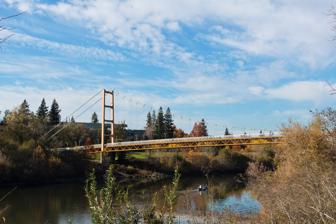
Building: Guy West Bridge
Country: United States of America
Year built: 1967
Bridge Guy West Bridge Guy West Bridge Coordinates 38°33′44″N 121°25′14″W / 38.562202°N 121.420510°W / 38.562202; -121.420510 Carries pedestrian and bicycle traffic Crosses American River Named for Guy West Owner City of Sacramento Characteristics Design Suspension bridge Total length 1,144 feet (349 m) Width 16 feet (4.9 m) Height 87 feet (27 m) No. of spans 1 Piers in water 2 History Designer The Spink Corporation Constructed by A. Teichert & Son Fabrication by American Bridge Division , United States Steel Corporation Inaugurated 6 April 1967 Location The Guy West Bridge is a suspension bridge for pedestrian and bicycle traffic spanning the American River in Sacramento in Sacramento County , California, linking the campus of California State University, Sacramento with the neighboring Campus Commons student housing development. It was designed to resemble the Golden Gate Bridge , both in form and signature international orange color. History The Guy West Bridge is named after the first president of Sacramento State, Guy West. At the time of its opening in 1967, the Guy West Bridge was hailed as the longest pedestrian suspension bridge in the United States. The bridge cost approximately US$636,000 (equivalent to $5,810,000 in 2023) to construct, and it was named a special prize winner in the 1968 AISC steel bridges contest. Steel for the bridge was supplied by U.S. Steel, American Bridge Division in South San Francisco, California . Closures and repairs The Guy West Bridge in fog. The bridge was closed between May and July 1987 after three suspender cables (connecting the deck to the overhead suspension cable) failed. All of the suspender cables were X-rayed during the closure, and the three suspender cables, along with three neighboring suspender cables were replaced, with some damage noted to all suspender cables. A draft root cause investigation identified the potential for fatigue and corrosion damage in the overhead suspension cables. The final root cause concluded in 1990 that the suspender cables had failed in fatigue at the top of the socket connector to the bridge deck. Since the fatigue was caused by swaying in the overhead suspension cables relative to the bridge deck, all suspender cables were potentially vulnerable to fatigue failure. The most cost-effective repair that would maintain the aesthetic appearance of the current structure was complete replacement of the suspender cables on a periodic basis (estimated at 20–25 years). A later study, completed in 2011, found that many components of the bridge were in good condition, with the notable exception of the original lead-based paint. The coating had failed, allowing some surface corrosion in many places. The 2011 study also found several fractured wires in the southern main suspension cable, which were promptly tested to determine the root cause of failure (determined to be fatigue) and to effect immediate repairs. The bridge was closed on weekends in the summer and fall of 2014 to remove the original lead-based paint and give it a fresh coat of international orange. The repainting and other minor repairs were slated to cost in excess of US$3,000,000 (equivalent to $3,860,000 in 2023). In media This section needs expansion . You can help by adding to it . ( February 2024 ) The Guy West Bridge was the subject of an episode of California's Gold in 2009. References